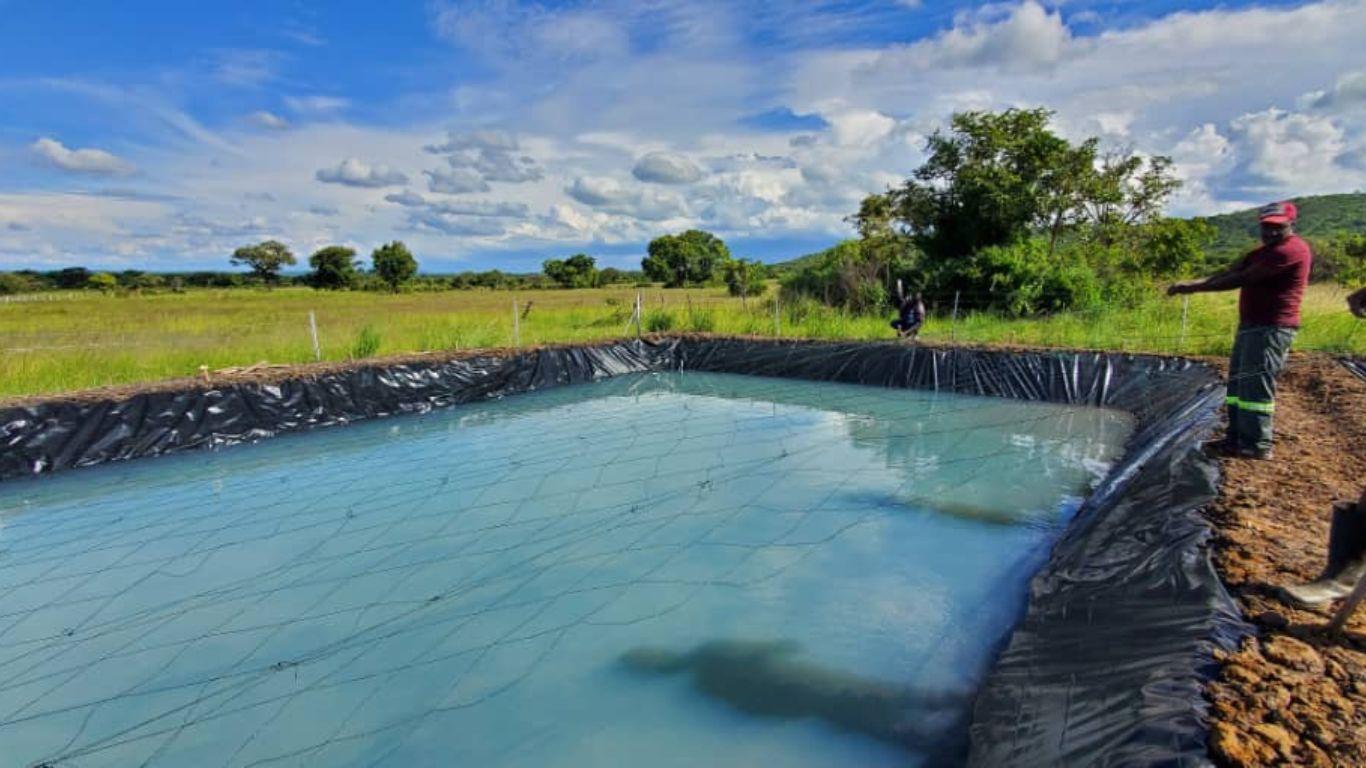
Mfumo wa ufugaji wa samaki, uliojengwa na samaki wanaonekana kukua katika mazingira yaliyothibitishwa  vyema yakiwa na maji safi na virutubisho vinavyotiririka kwa mfumo wa mzunguko.